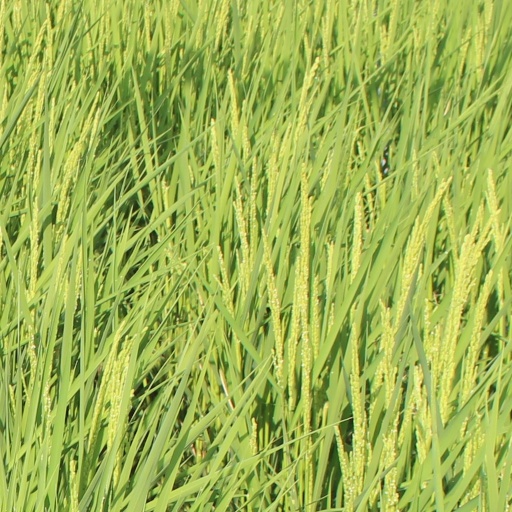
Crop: rice